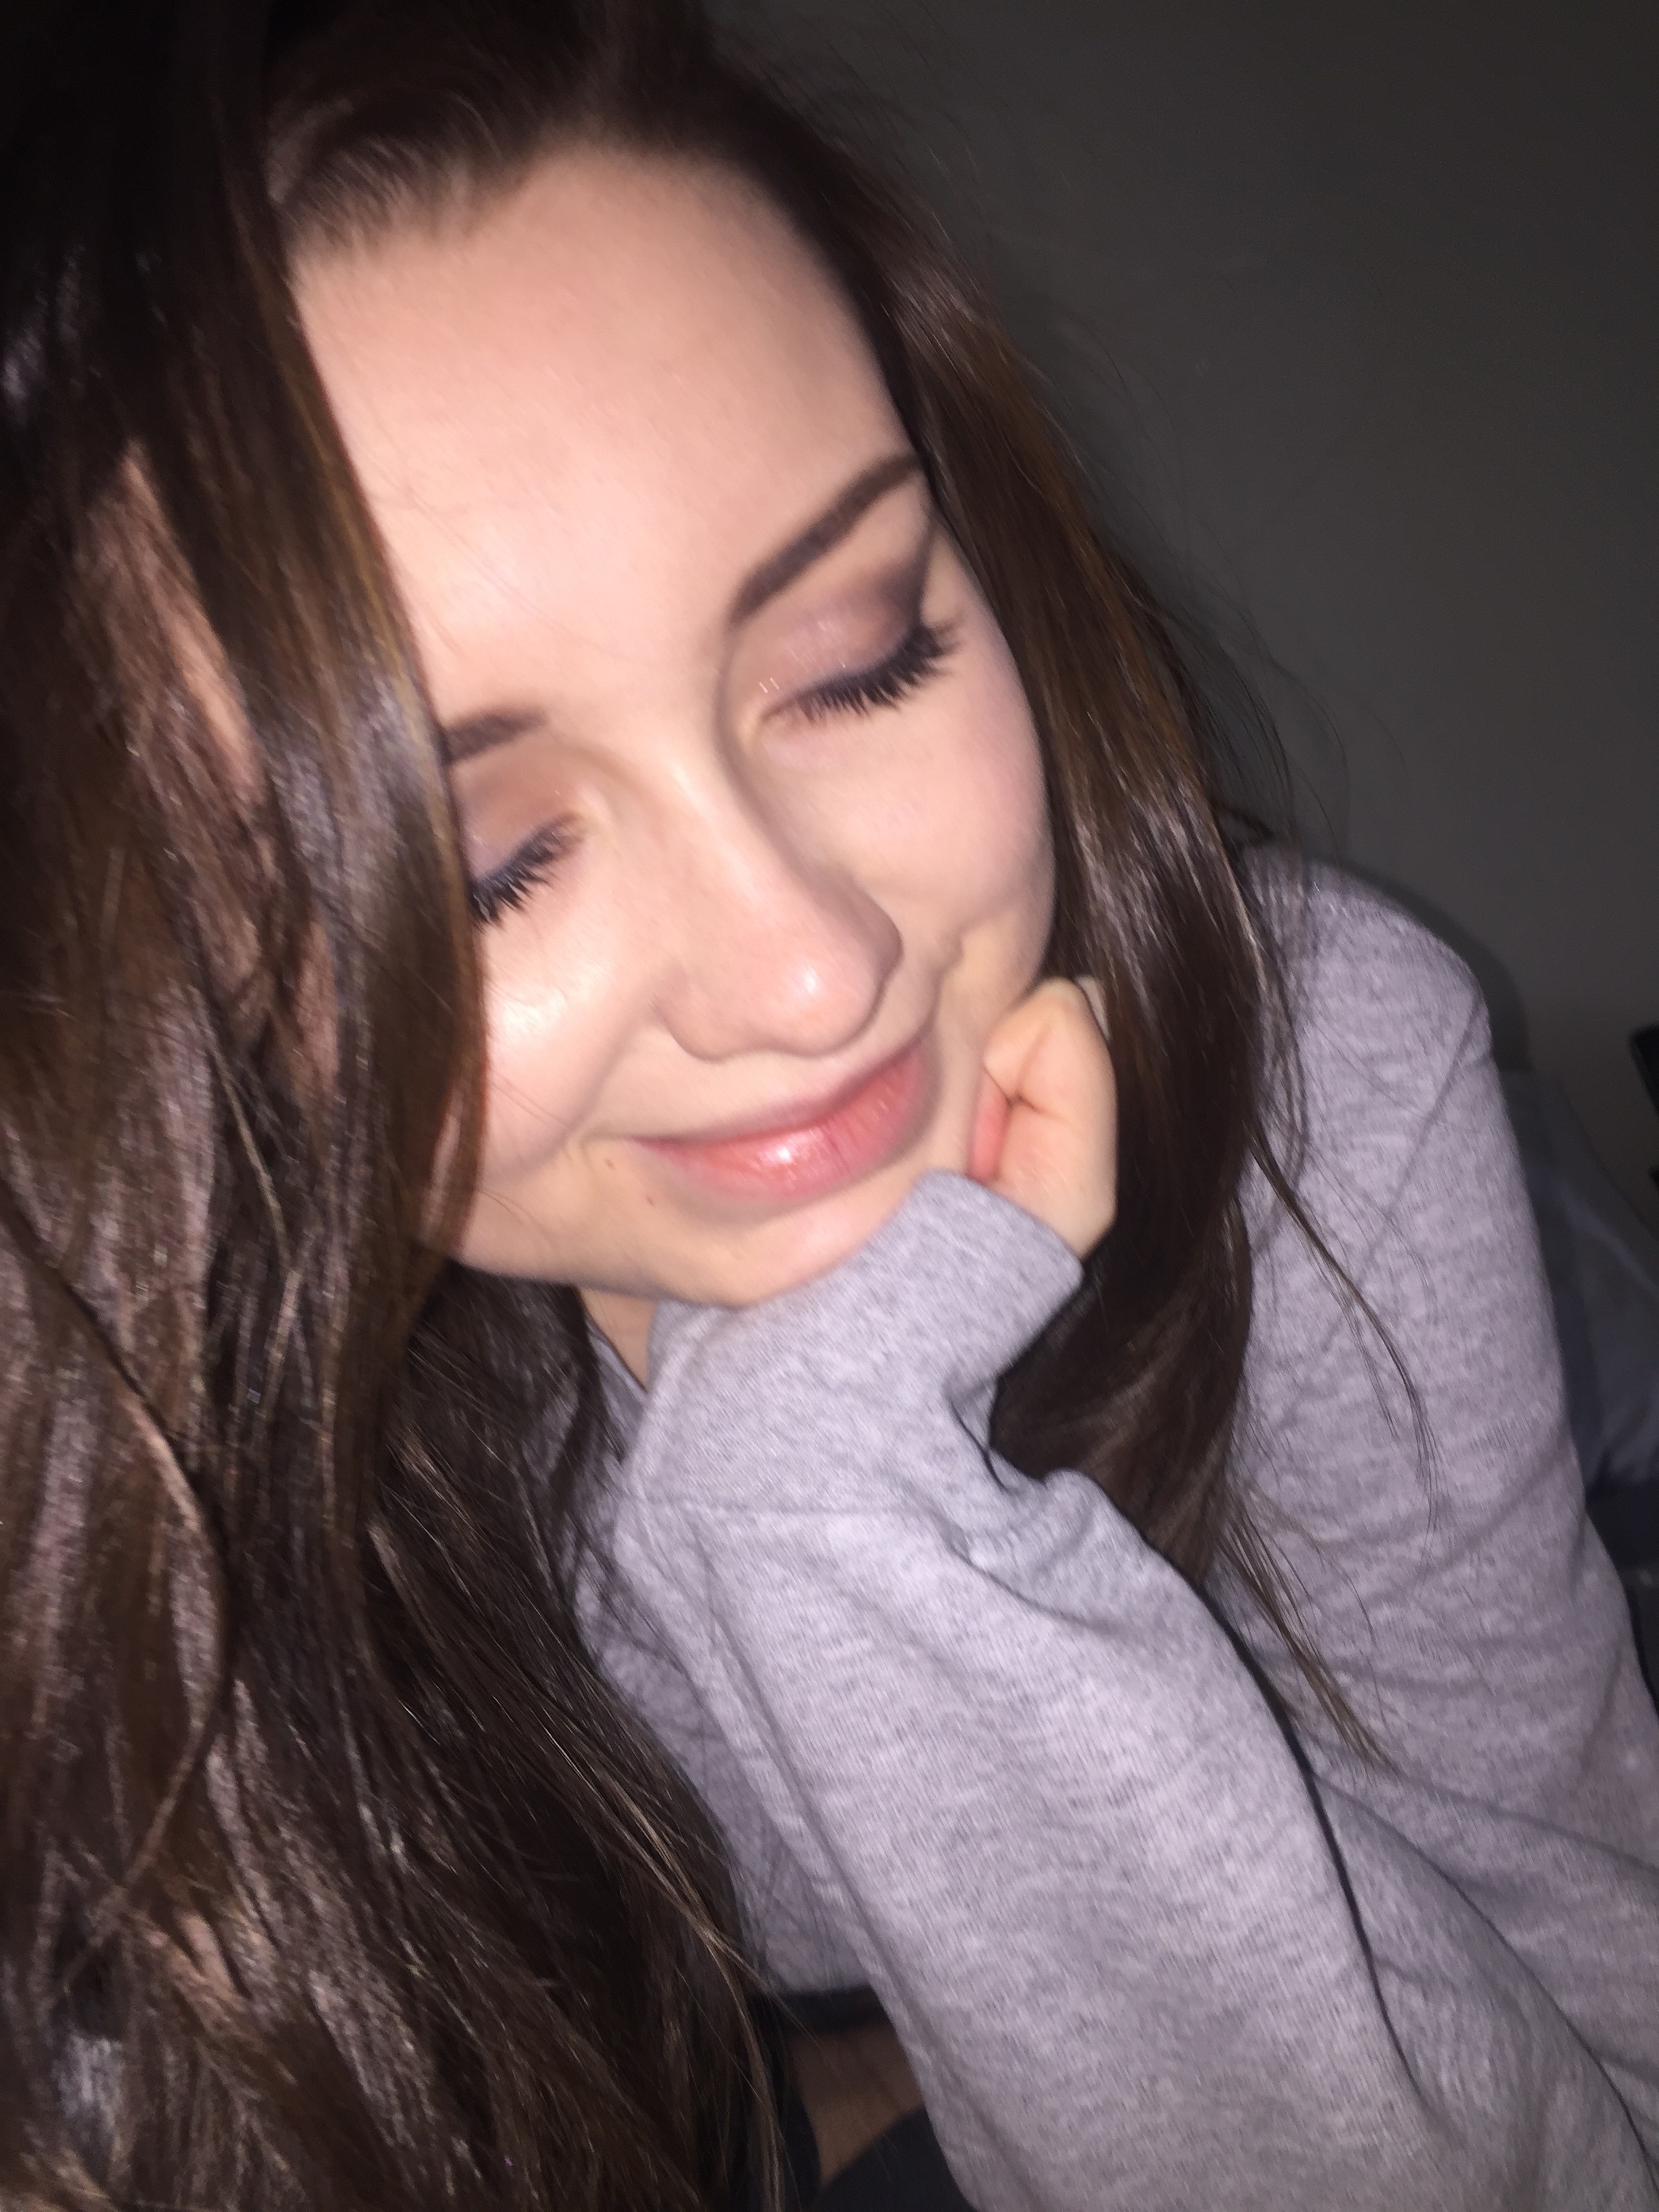
hand, person, girl, woman, hair, leg, portrait, model, finger, lady, facial expression, lip, hairstyle, smile, mouth, long hair, close up, human body, black hair, face, nose, cheek, eye, head, skin, beauty, blond, organ, emotion, photo shoot, brown hair, human action